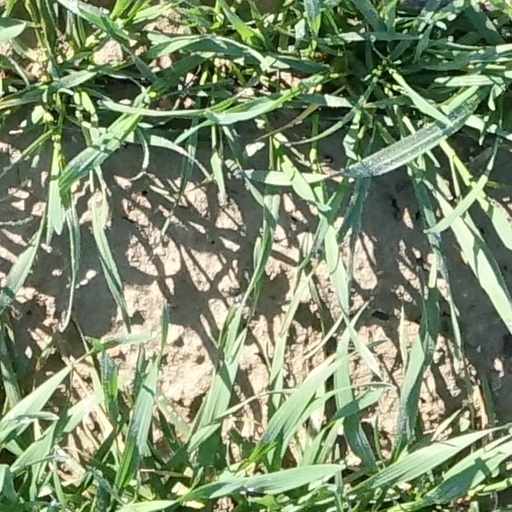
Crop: wheat